Master Vithal

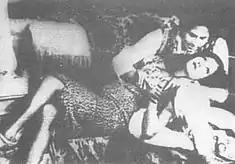
Alam Ara (1931)

Master Vithal or Vithal (1906-1969) was an actor in Indian cinema, best known as the hero of India's first talkie "Alam Ara" (1931) and of Marathi and Hindi silent stunt films (silent films had cue cards in a particular language), which gave him the epithet as the Douglas Fairbanks of India.